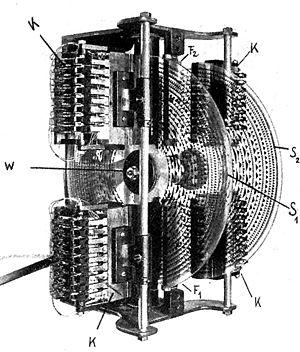
L’orgue numérique est un instrument de musique offrant à l'instrumentiste la même disposition que celle d’un orgue classique à tuyaux : claviers, pédalier et registres de jeux. La différence essentielle est qu’au lieu de produire le son par des tuyaux, l’orgue numérique emploie des générateurs électroacoustiques dont le signal est envoyé vers des haut-parleurs via des amplificateurs.